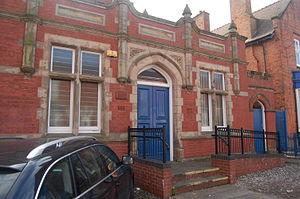
Cette liste des musées des West Midlands, Angleterre contient des musées qui sont définis dans ce contexte comme des institutions qui recueillent et soignent des objets d'intérêt culturel, artistique, scientifique ou historique. leurs collections ou expositions connexes disponibles pour la consultation publique. Sont également inclus les galeries d'art à but non lucratif et les galeries d'art universitaires. Les musées virtuels ne sont pas inclus.